War of the Spanish Succession

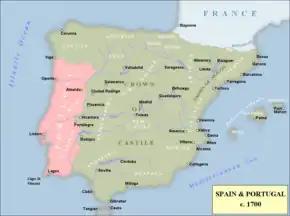
Peninsular Spain, showing Castile and Aragon

The first objective for the Grand Alliance in this theatre was to secure the Dutch frontiers, threatened by the alliance between France, Bavaria, and Joseph Clemens of Bavaria, ruler of Liège and Cologne. During 1702, the Grand Alliance repelled an assault on Nijmegen, captured Kaiserswerth, a strong town on the eastern side of the Dutch Republic, and took Venlo, Roermond, Stevensweert and Liège along the Meuse. The 1703 campaign was marred by Allied conflicts over strategy. Despite capturing Bonn, they failed to take Antwerp, while a Dutch contingent narrowly escaped disaster at Ekeren in June.